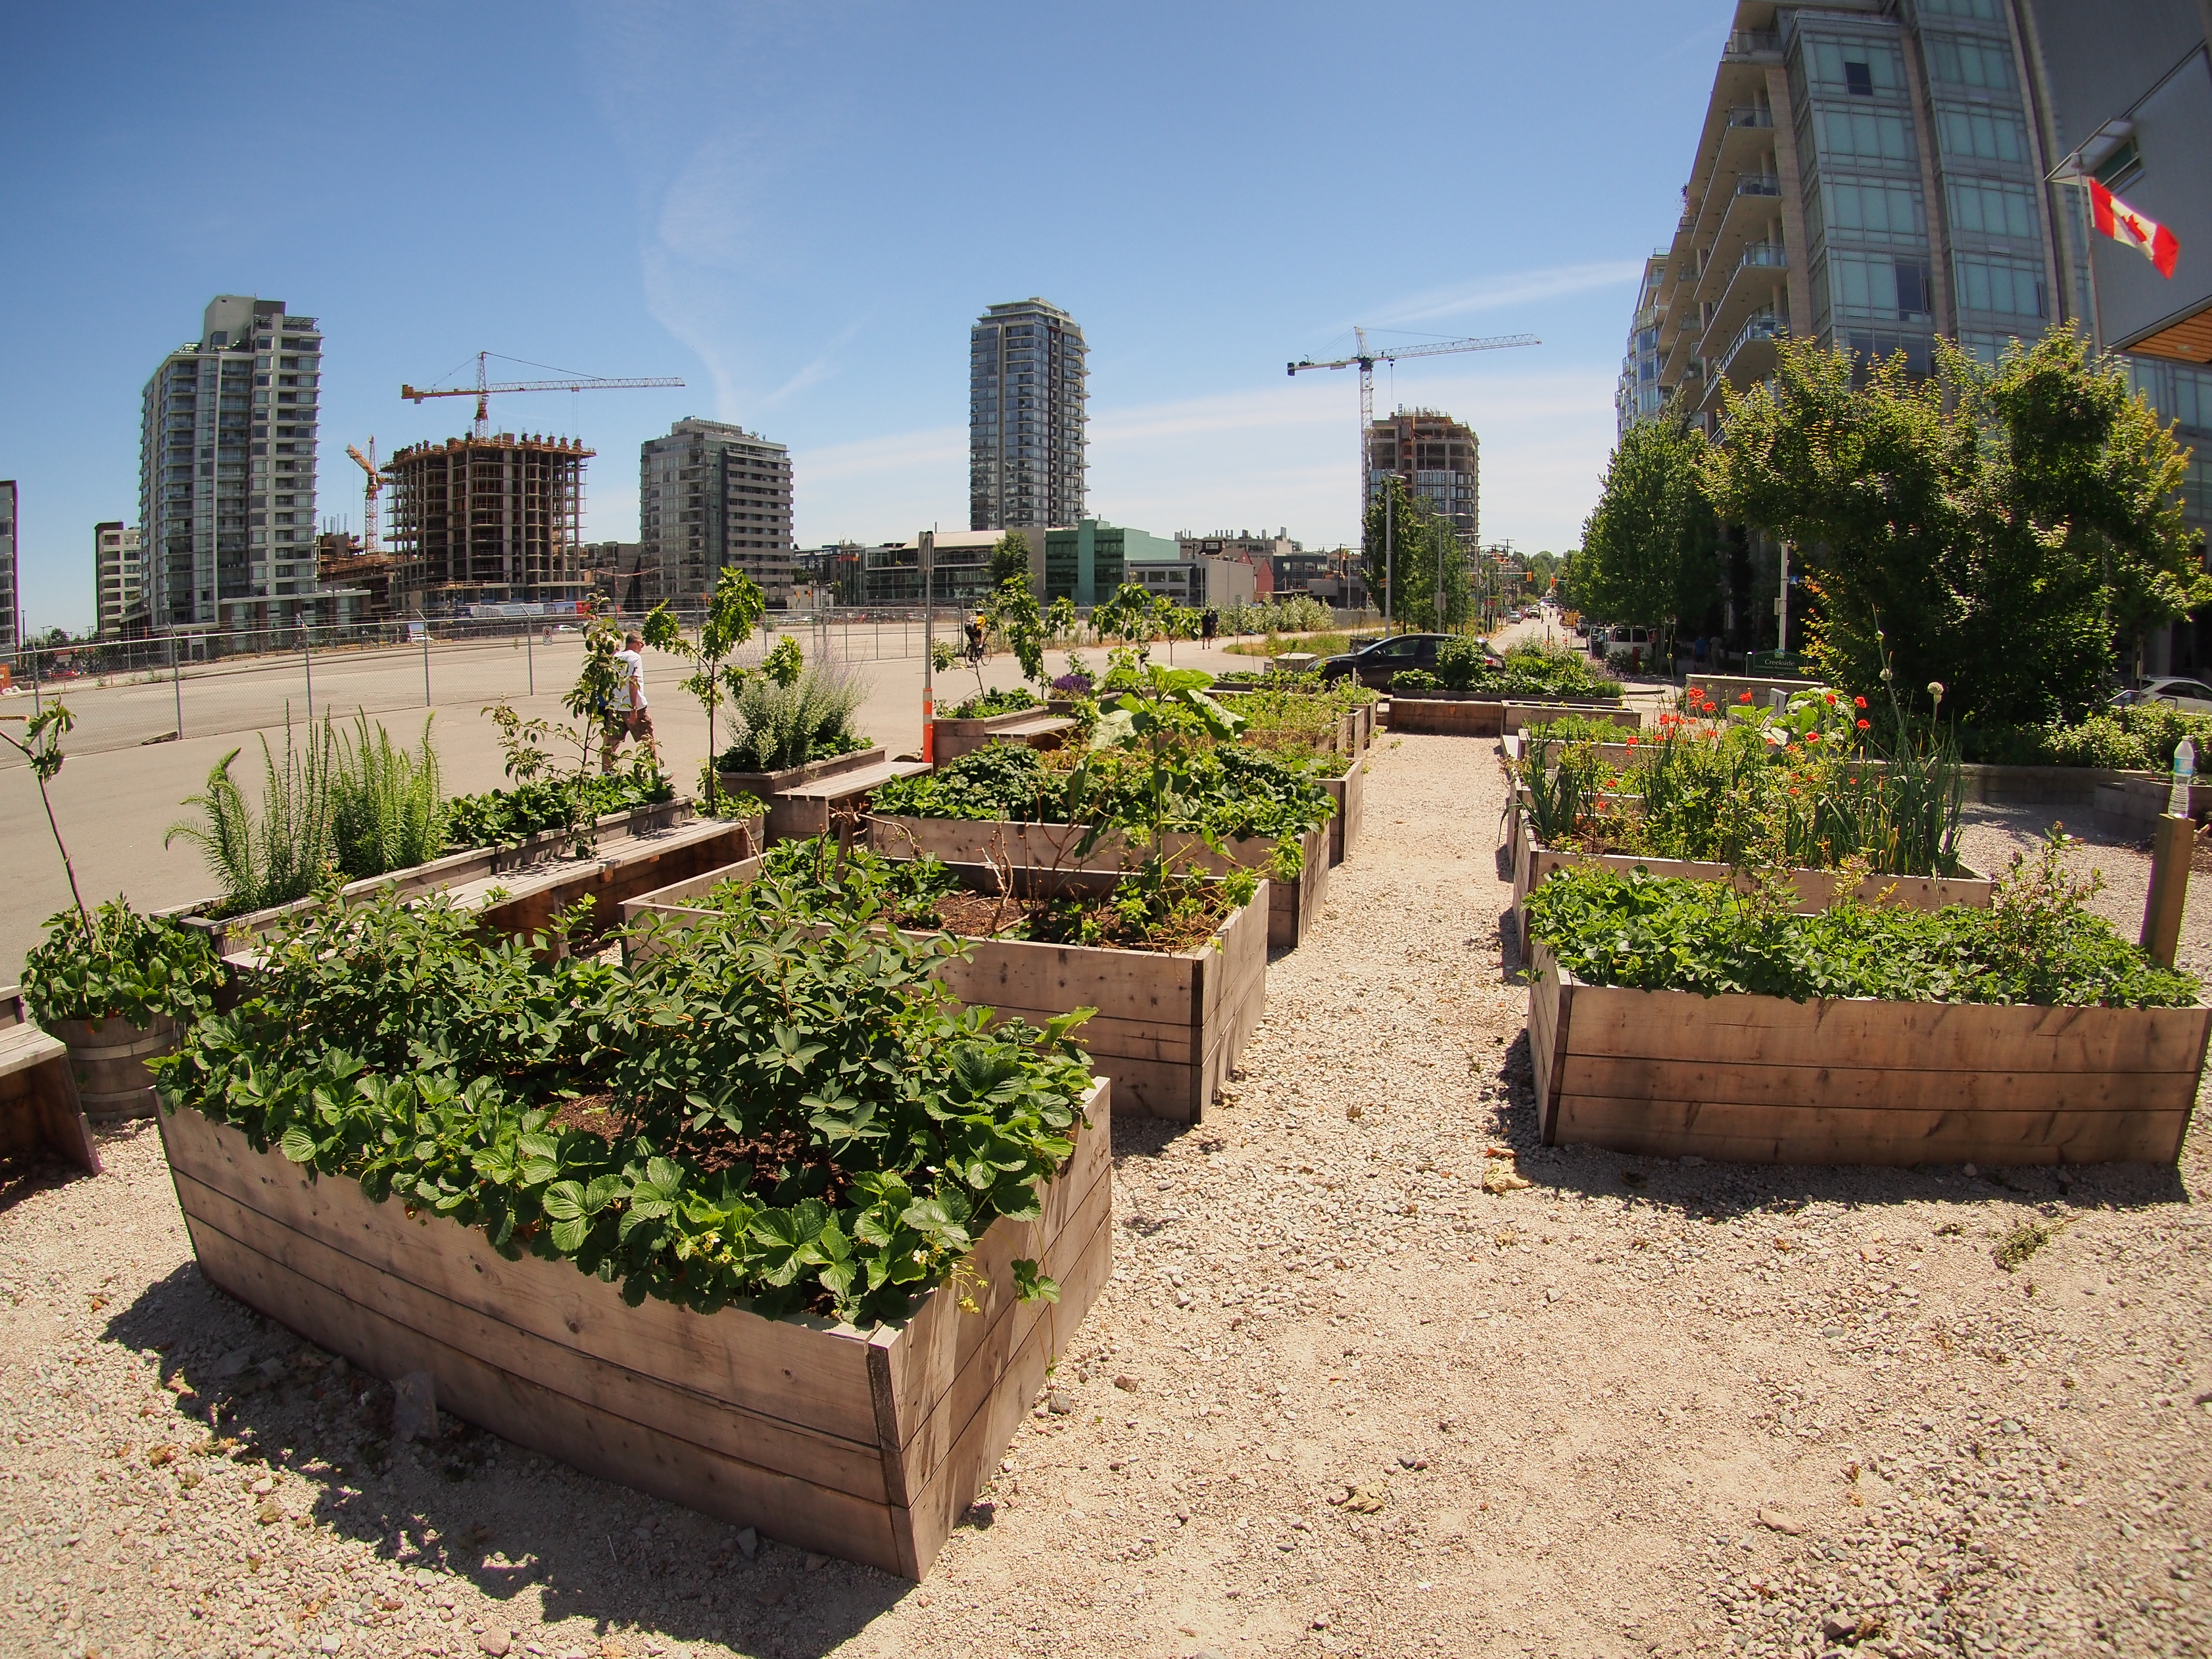
tree, flower, city, vancouver, garden, courtyard, town square, urbangarden, communitygarden, neighbourhood, urban area, residential area, human settlement